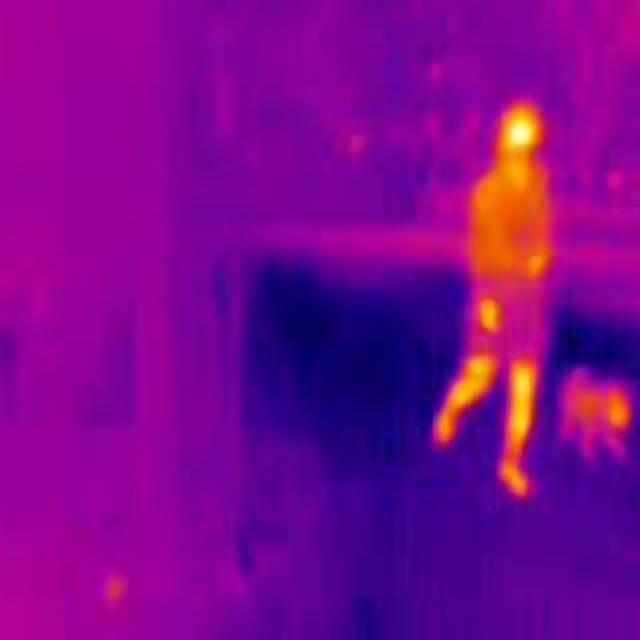
Detected objects:
label: person